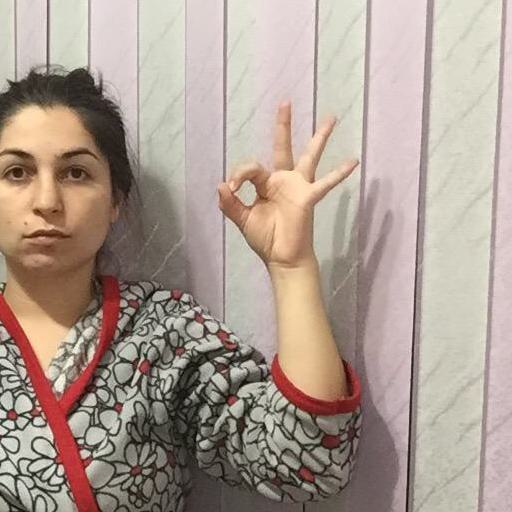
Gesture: ok